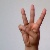
The image shows a hand gesture representing the letter 'W' in Indian Sign Language.